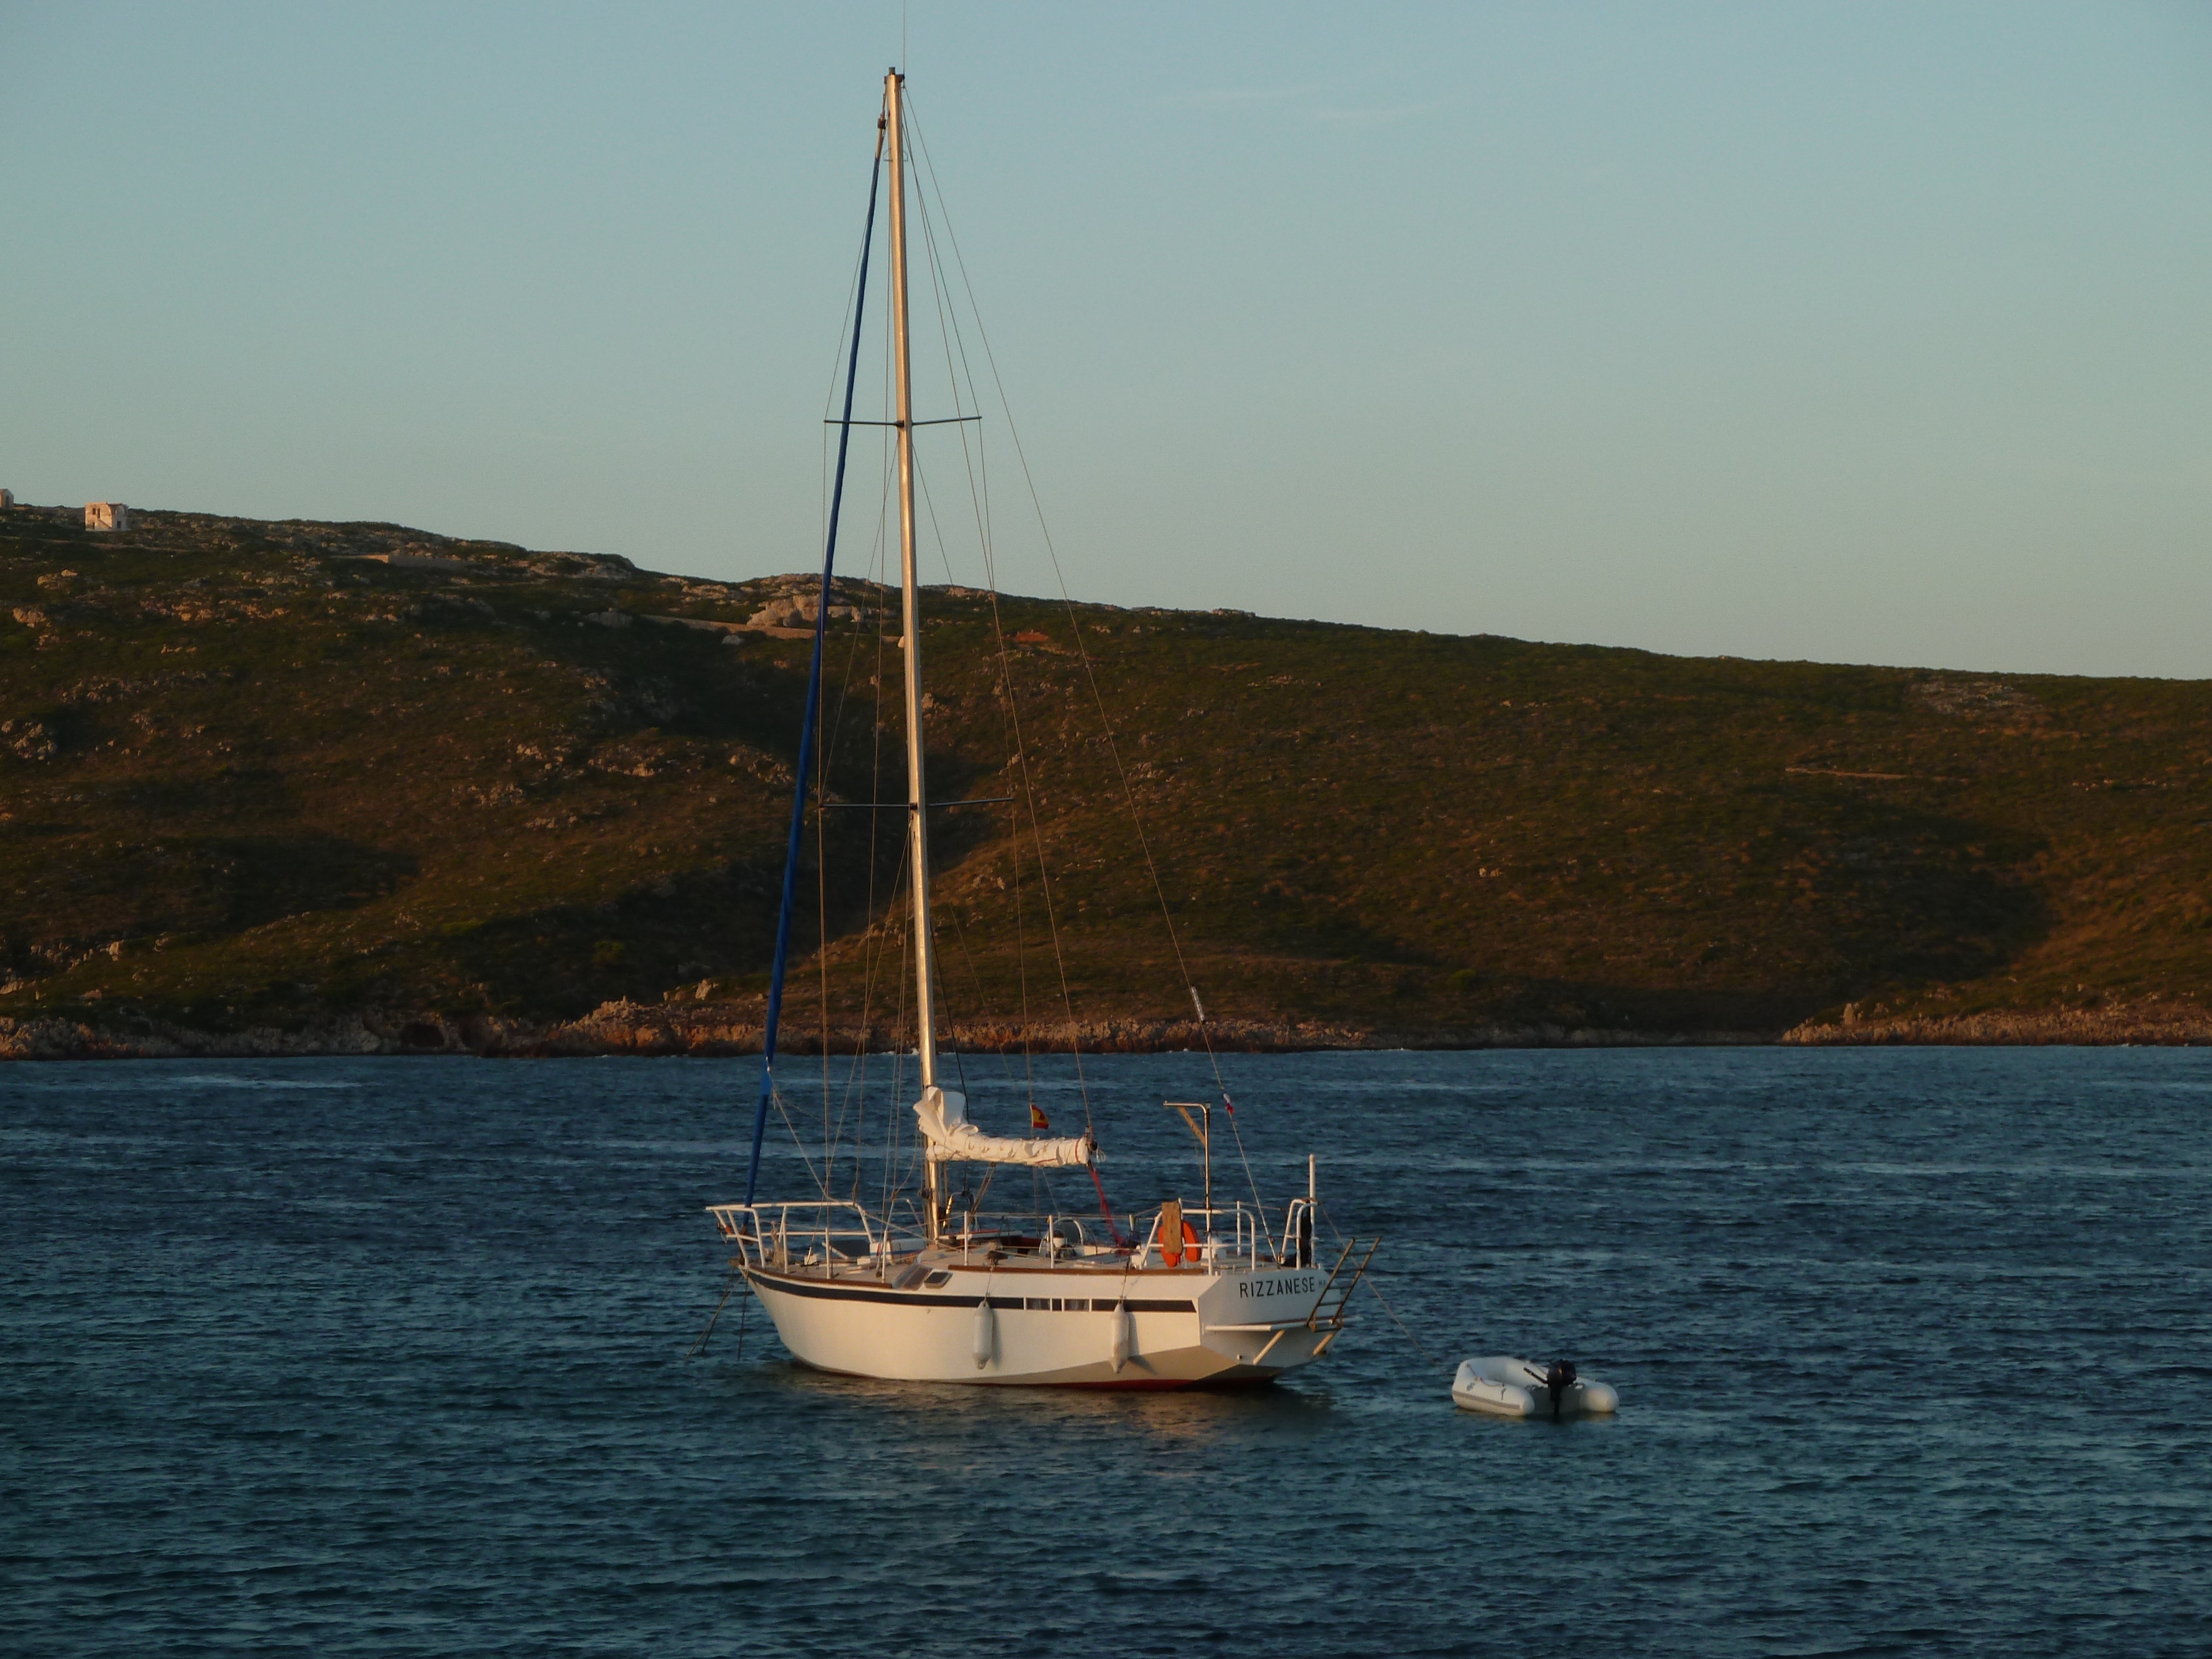
sea, coast, sport, boat, ship, summer, vacation, vehicle, mast, sailing, yacht, bay, blue, sailboat, spain, sail, watercraft, schooner, yachting, sailing ship, menorca